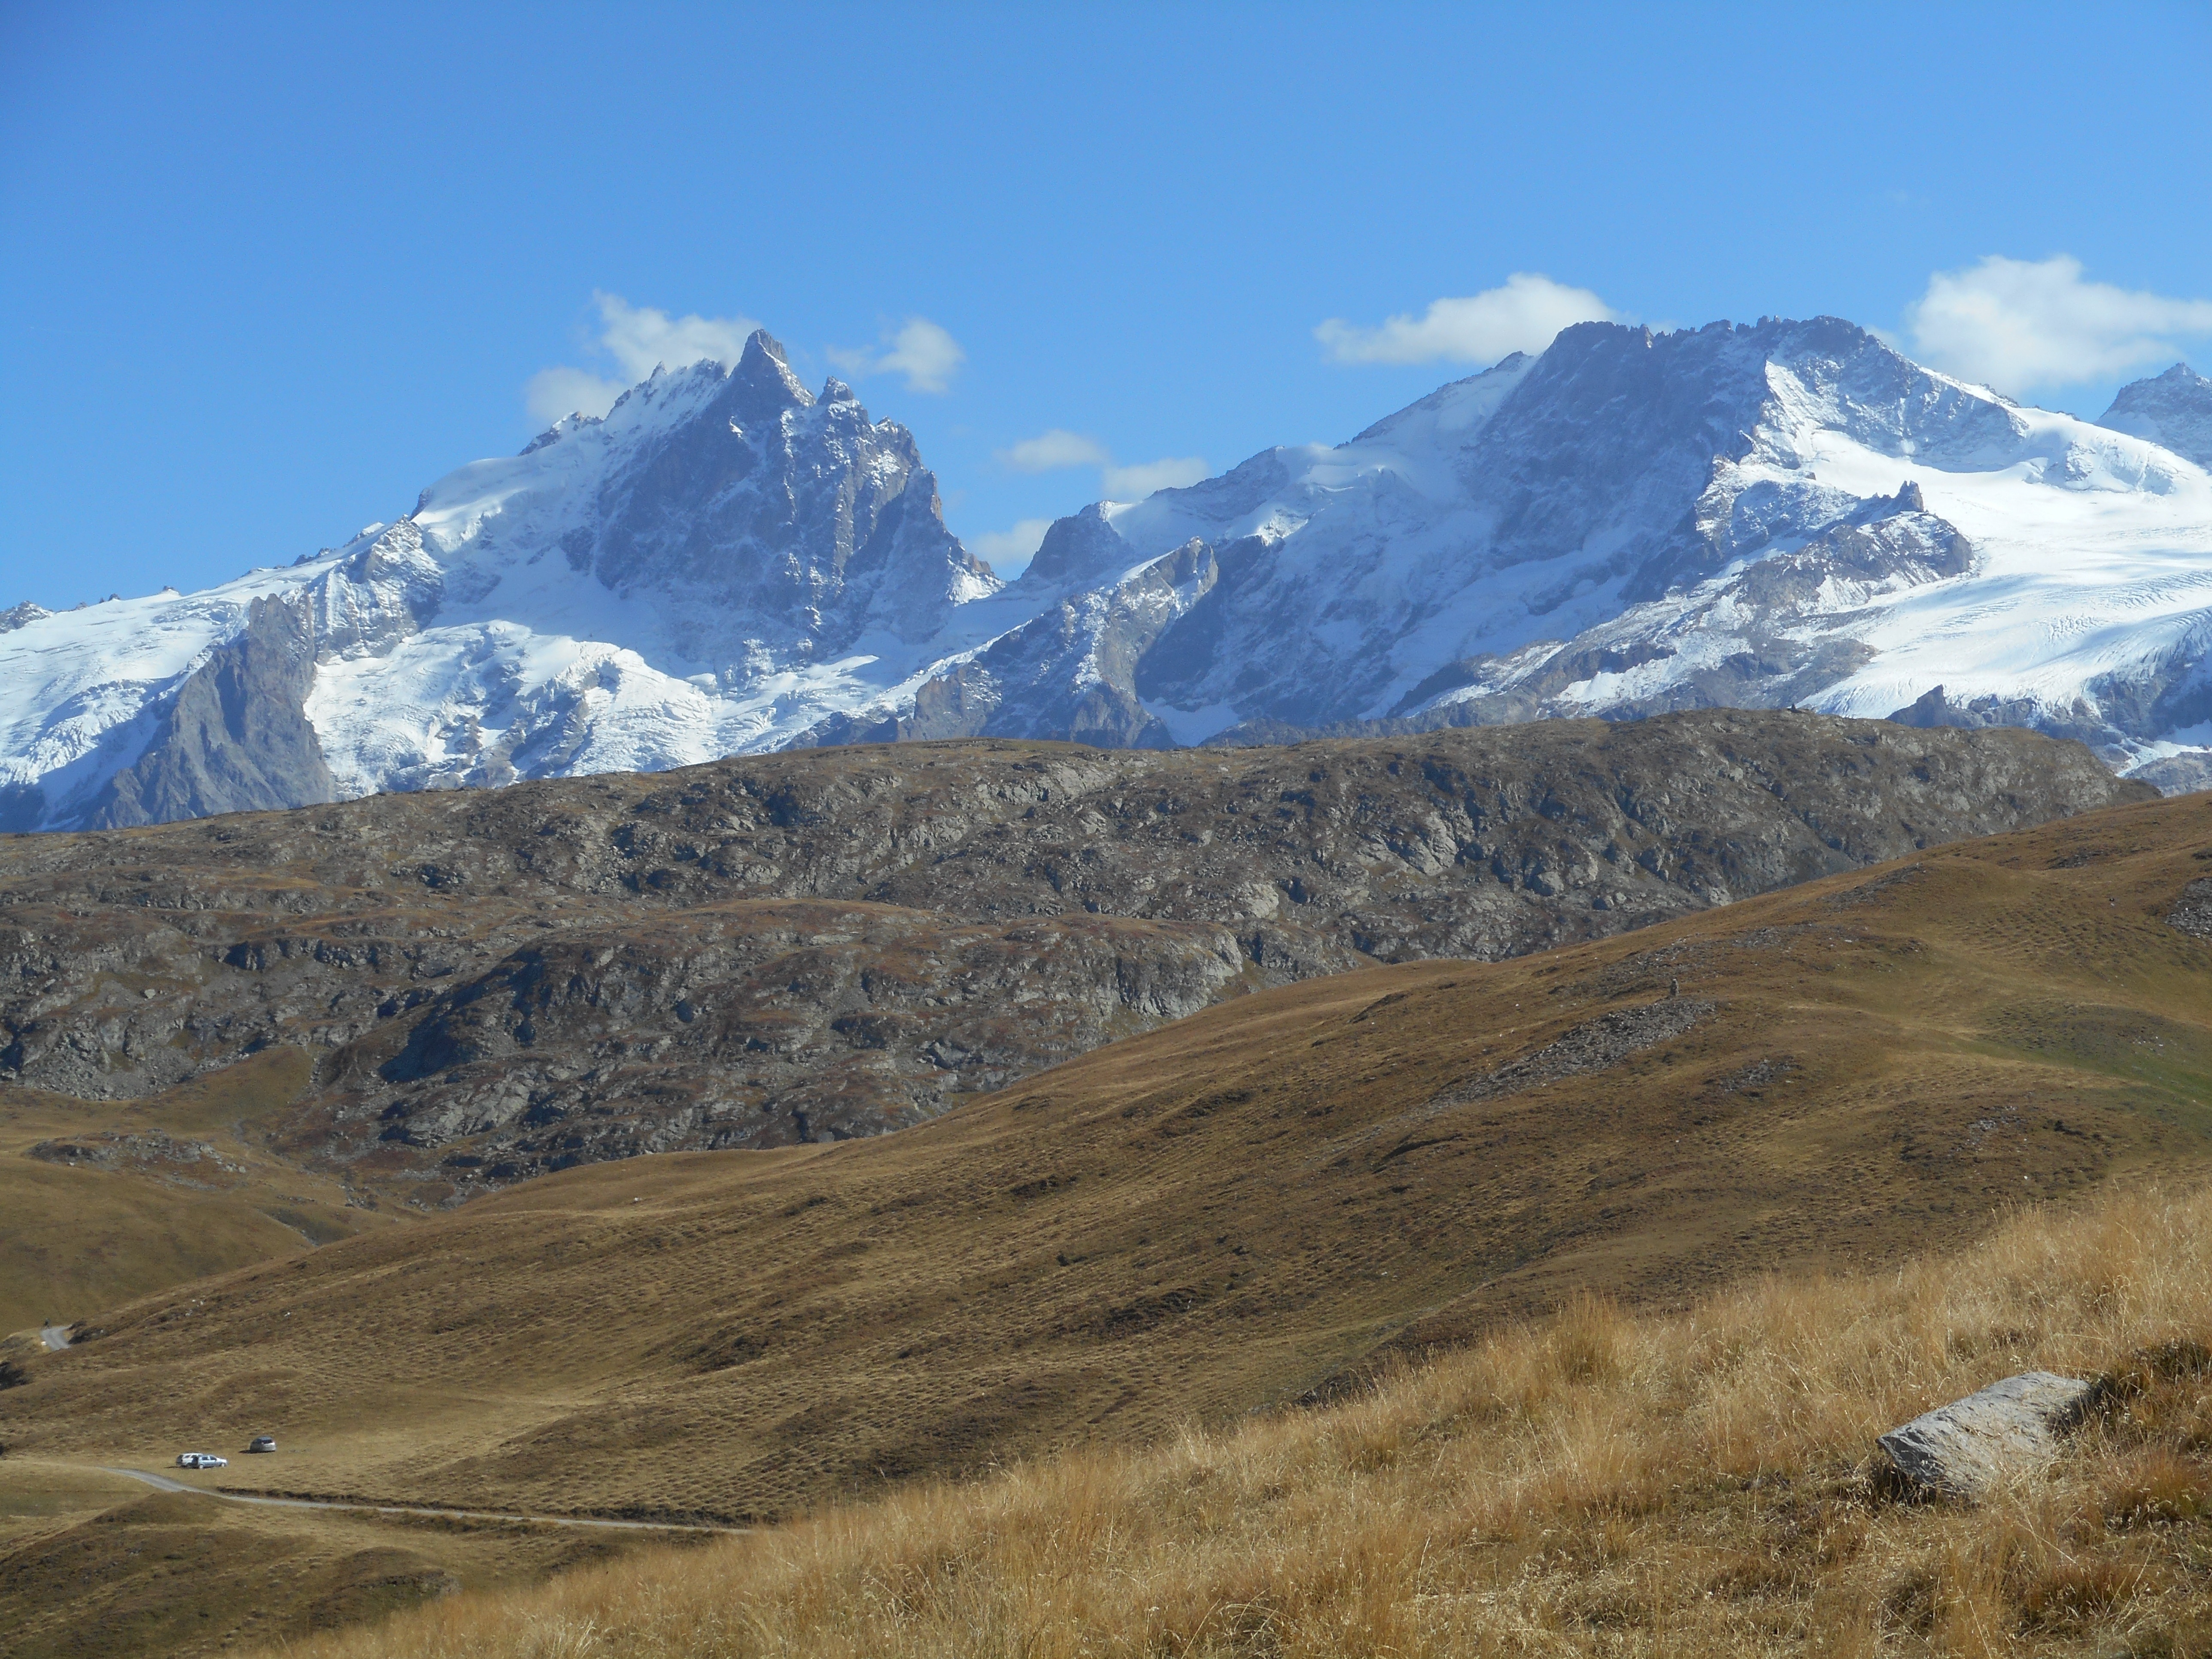
landscape, wilderness, walking, mountain, snow, hill, adventure, view, valley, mountain range, france, highland, ridge, plain, summit, geology, mountains, alps, grassland, plateau, savoie, fell, cirque, loch, moraine, landform, mountain pass, virw, geographical feature, mountainous landforms